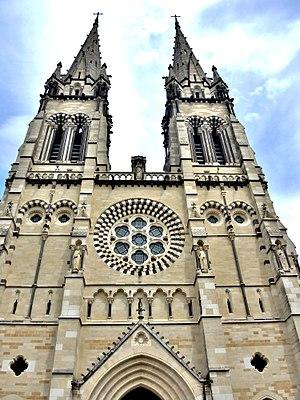
Façade et flèches de la cathédrale de Moulins. Allier
L’Allier est un département français situé dans la région Auvergne-Rhône-Alpes. L’Insee et La Poste lui attribuent le code 03. Sa préfecture est Moulins.